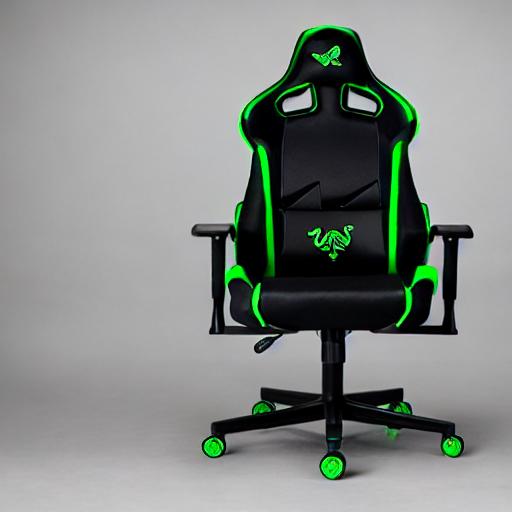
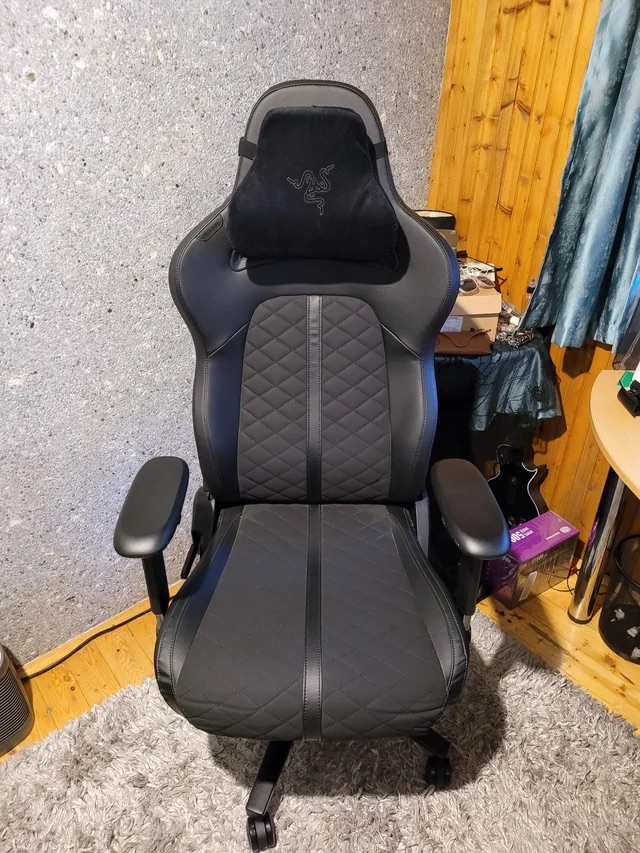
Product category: items_chair
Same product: no